Troika (video game)

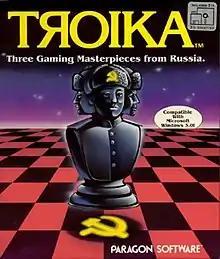

Troika is a 1991 video game set published by Paragon Software, a collection of three games, "Metal Hearts", "Ivan's Time Machine", and "Rebel Planets".